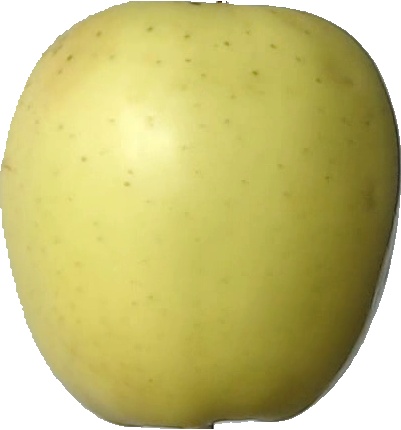
Label: apple_golden_2